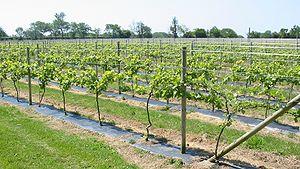
La viticulture est l'activité agricole consistant à cultiver une certaine variété de vigne produisant un fruit pour la consommation humaine : le raisin. Les vignes cultivées en viticulture sont des cultivars de sous-espèces du genre Vitis dénommés cépages.